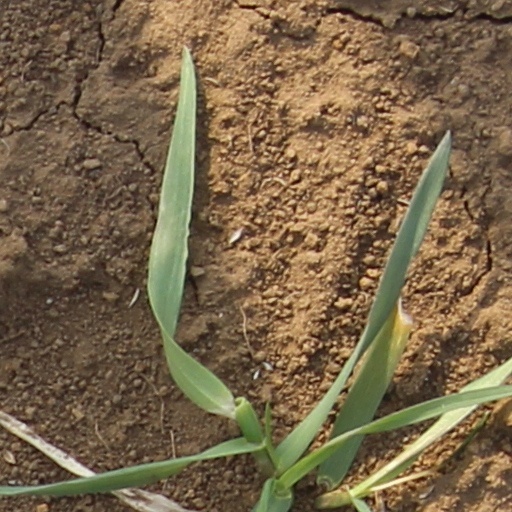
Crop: wheat